A.Mattheis Motorsport

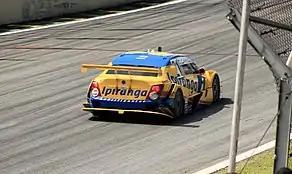
The #21 Ipiranga Racing Chevrolet Sonic being driven by Thiago Camilo at Interlagos

A.Mattheis Motorsport, currently competing as Ipiranga Racing due to sponsorship reasons, is a Brazilian auto racing team based in Petropolis, Rio de Janeiro, that currently competes in Stock Car Brasil and Império Endurance Brasil. The team was sponsored by Red Bull from 2009 to 2016 and is currently sponsored by Brazilian fuel company Ipiranga in Stock Car. A.Mattheis is among the most successful Stock Car Brasil teams, winning championships in 2005, 2008, 2009, 2011, 2012.